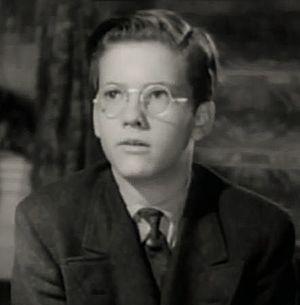
Theodore Matthew Michael Kuhn Jr. — né le 21 septembre 1932 à Waukegan — est un acteur américain, connu comme Mickey Kuhn.